Maitland Town Hall

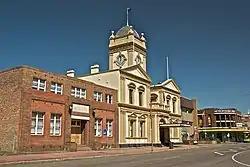

Maitland Town Hall (historically known as the West Maitland Town Hall) is a heritage-listed town hall at High Street, Maitland, City of Maitland, New South Wales, Australia. It was built in 1888–90. The property is owned by Maitland City Council. It was added to the New South Wales State Heritage Register on 2 April 1999.